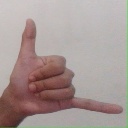
अक्षर: द